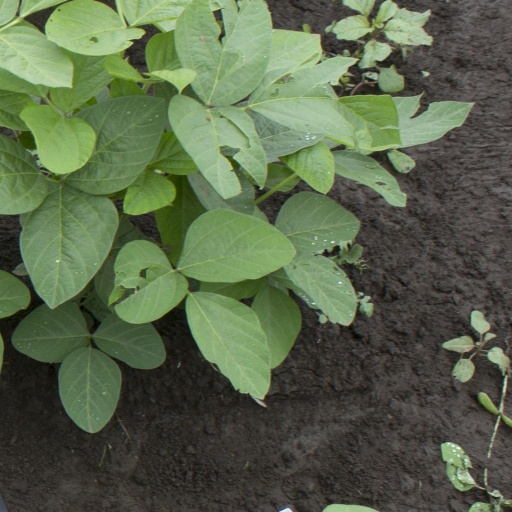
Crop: soybean